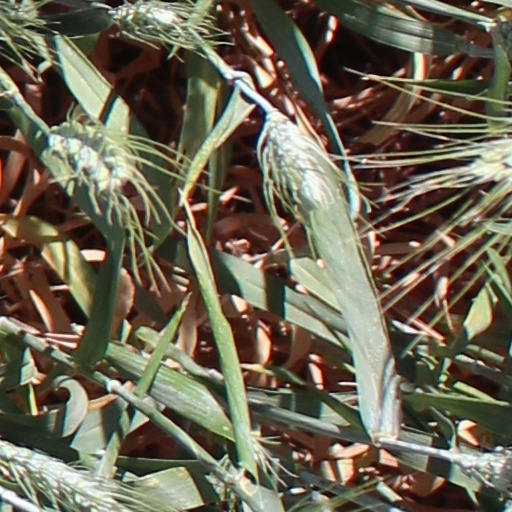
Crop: wheat